My Family (1995 film)

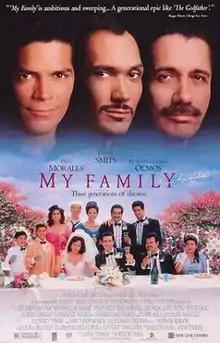
Theatrical release poster

Mi Familia is a 1995 American drama film directed by Gregory Nava, written by Nava and Anna Thomas, and starring Jimmy Smits, Edward James Olmos, and Esai Morales. The film depicts three generations of a Mexican-American family who emigrated from Mexico and settled in East Los Angeles.